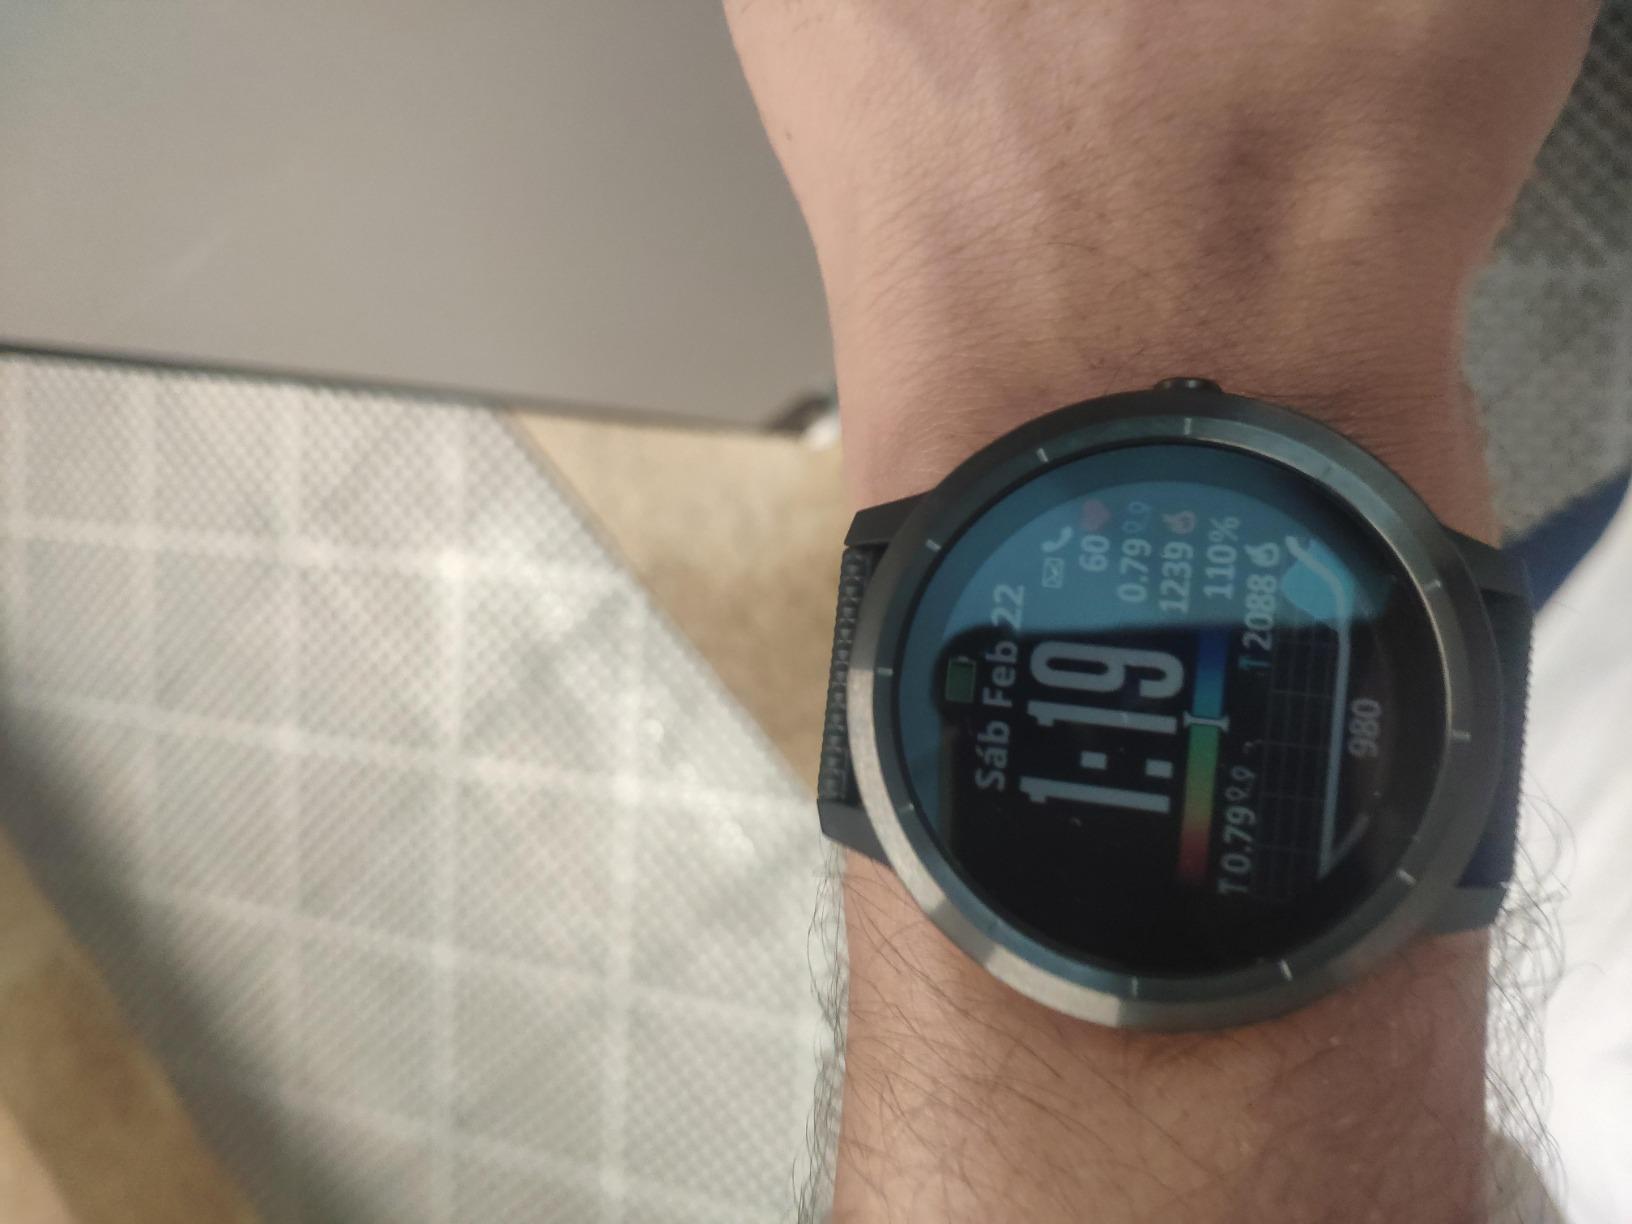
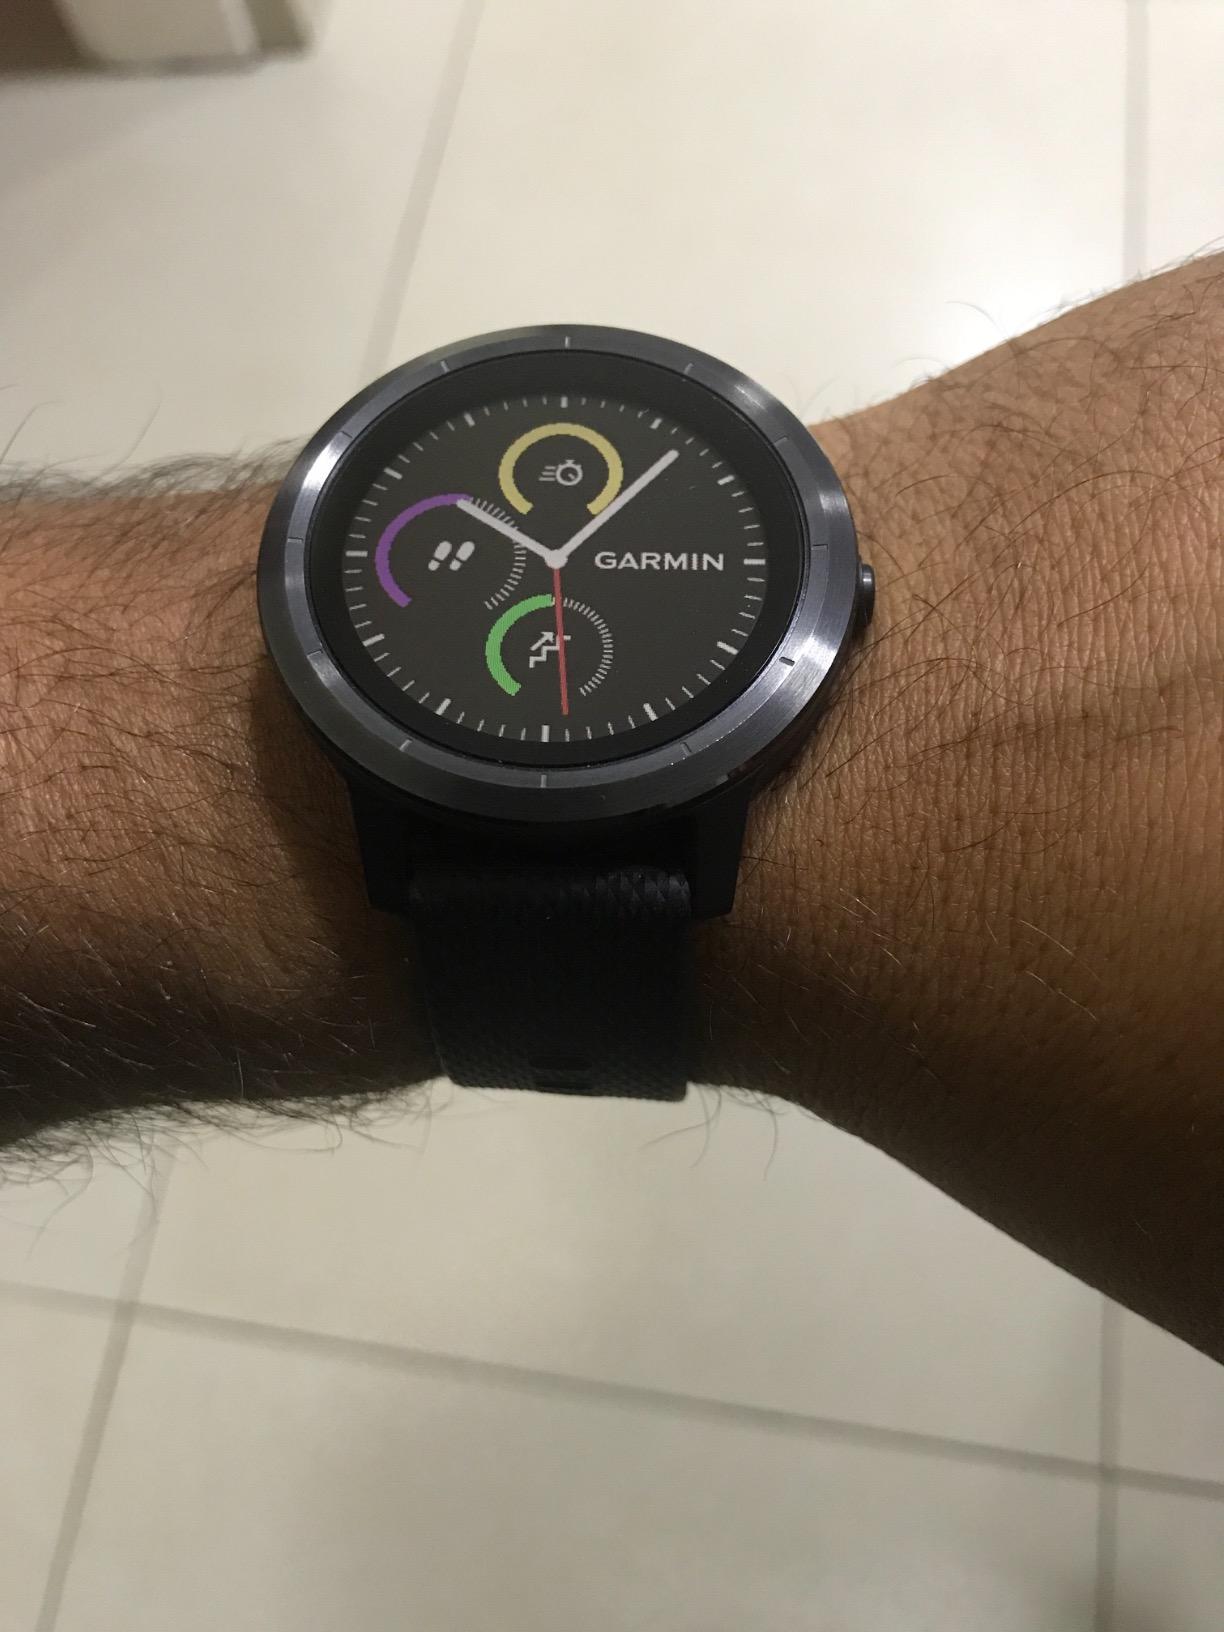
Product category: smartwatch
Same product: yes